Aide-de-camp

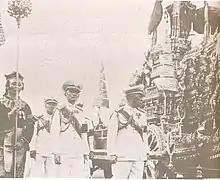
Royal aide-de-camp (centre) in the ceremonial progress for the royal funeral of King Ananda Mahidol of Thailand in March 1950

The Royal Thai Aide-De-Camp Department is a royal service agency under the Royal Security Command. It is responsible for organizing royal appearances and maintaining the safety of the Thai royal family. Royal Thai aides-de-camp are also appointed to senior officers of the Thai Army, Navy, and Air Force. King Chulalongkorn initiated the Royal Guard in 1870, during his visit to Singapore and Indonesia. He had a lieutenant general who served as his aide, who was considered the first Thai aide-de-camp.